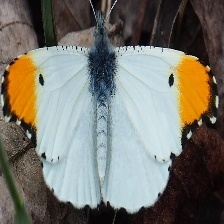
Species: ORANGE TIP
Butterfly family (ImageNet category): cabbage_butterfly